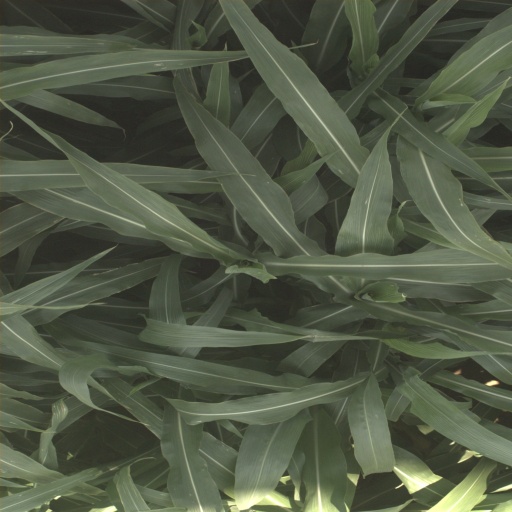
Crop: sorghum